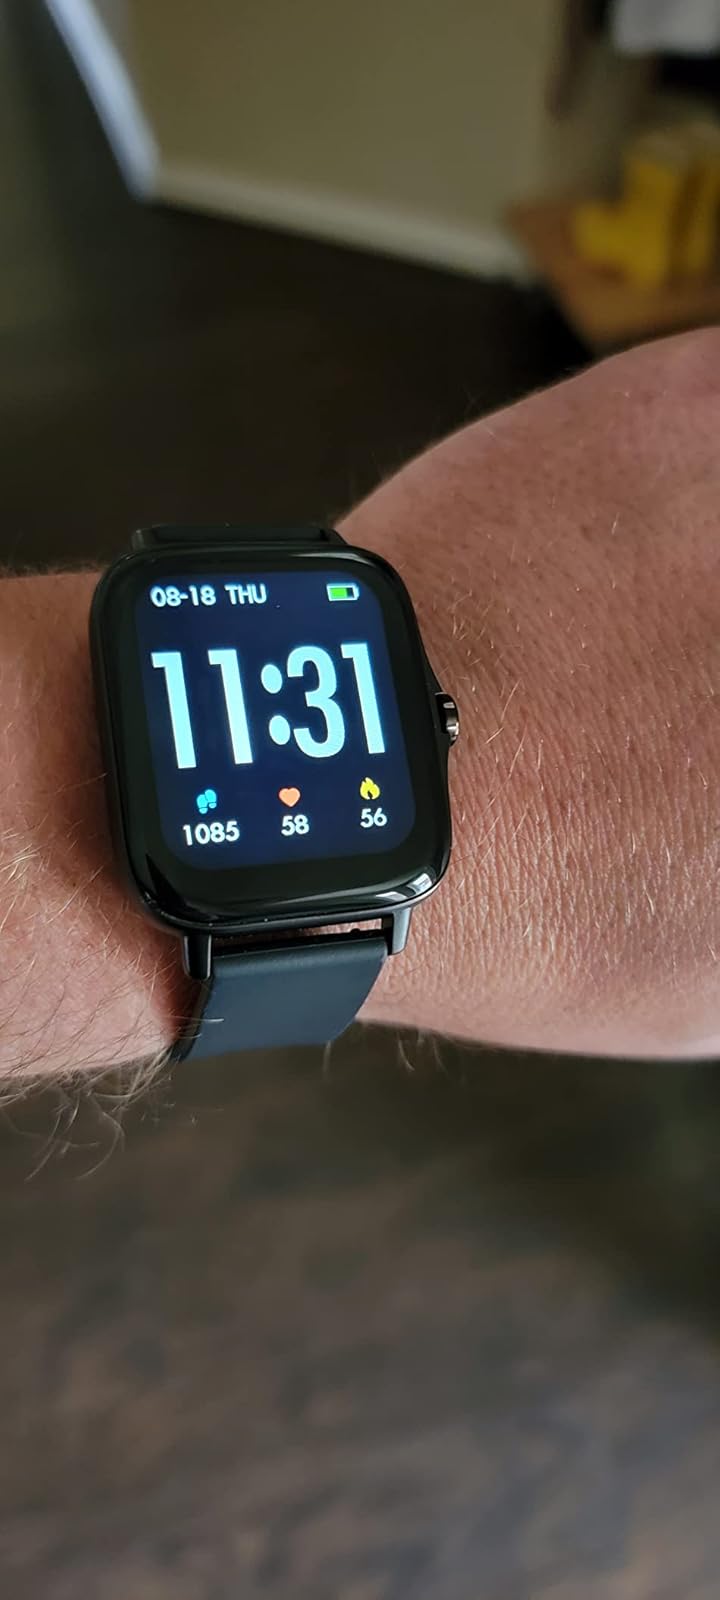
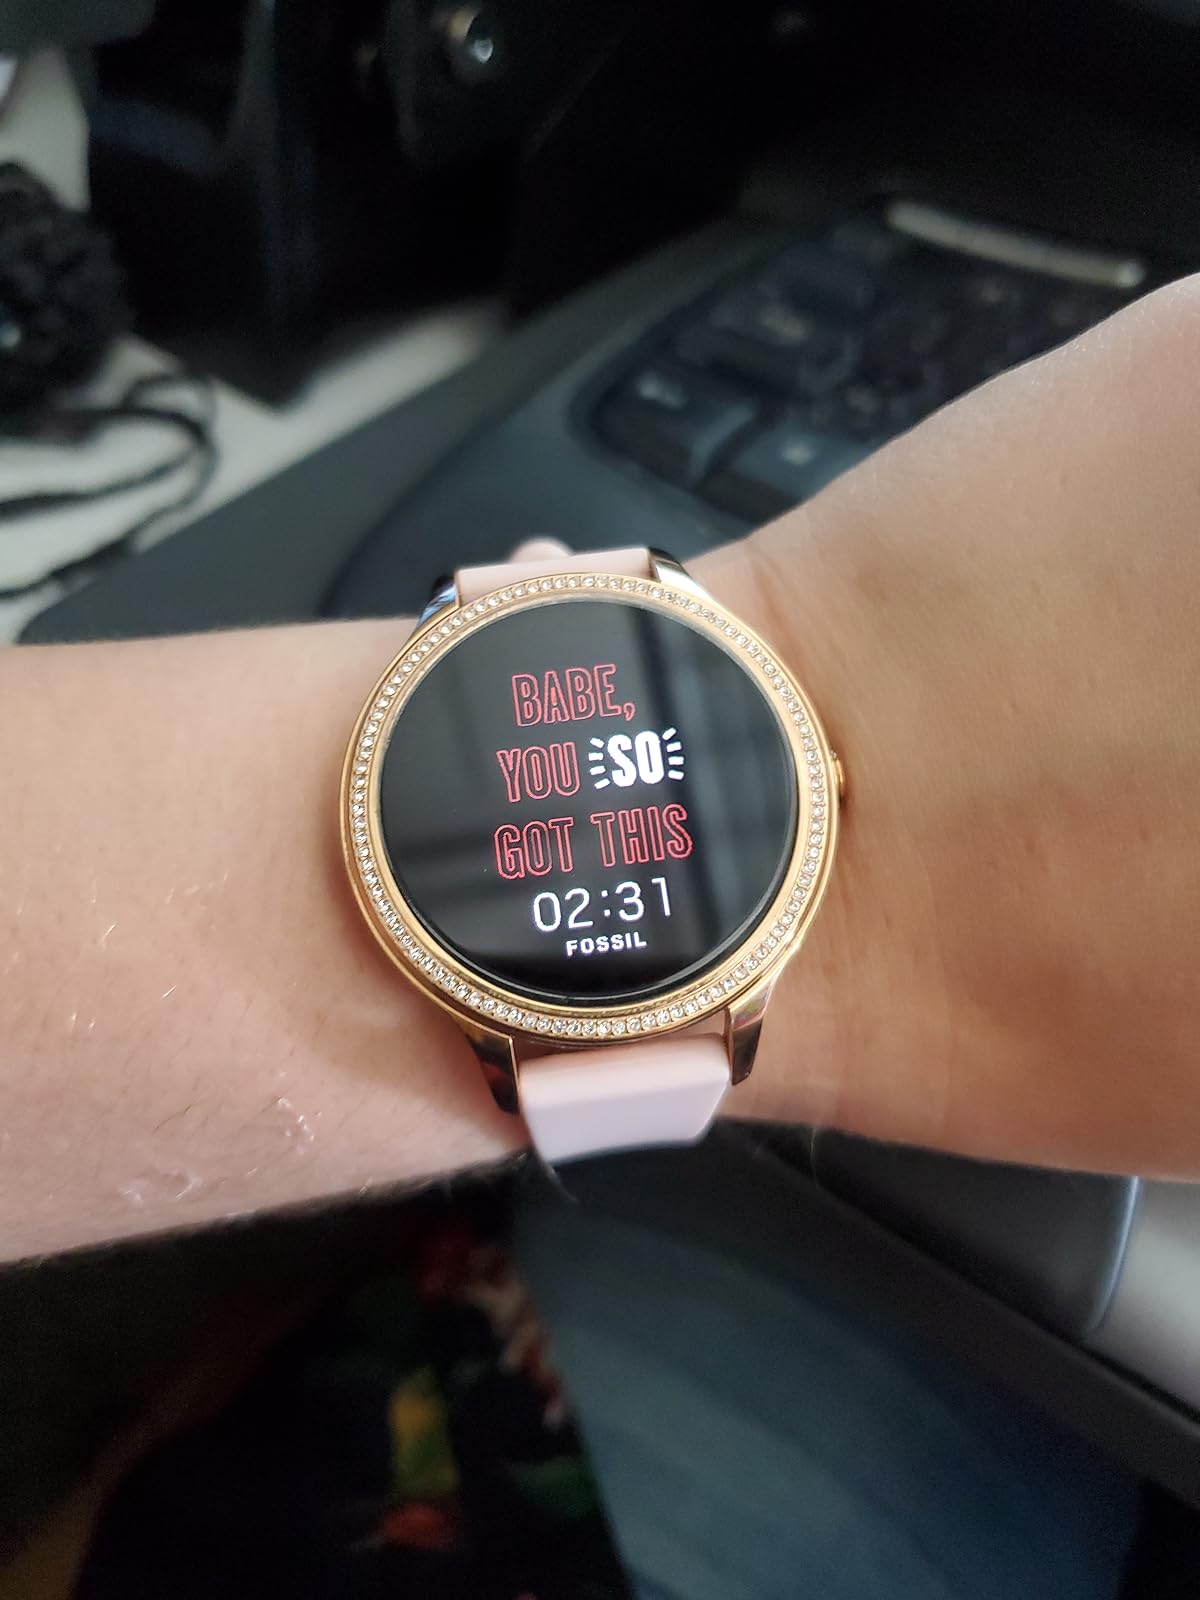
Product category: smartwatch
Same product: no